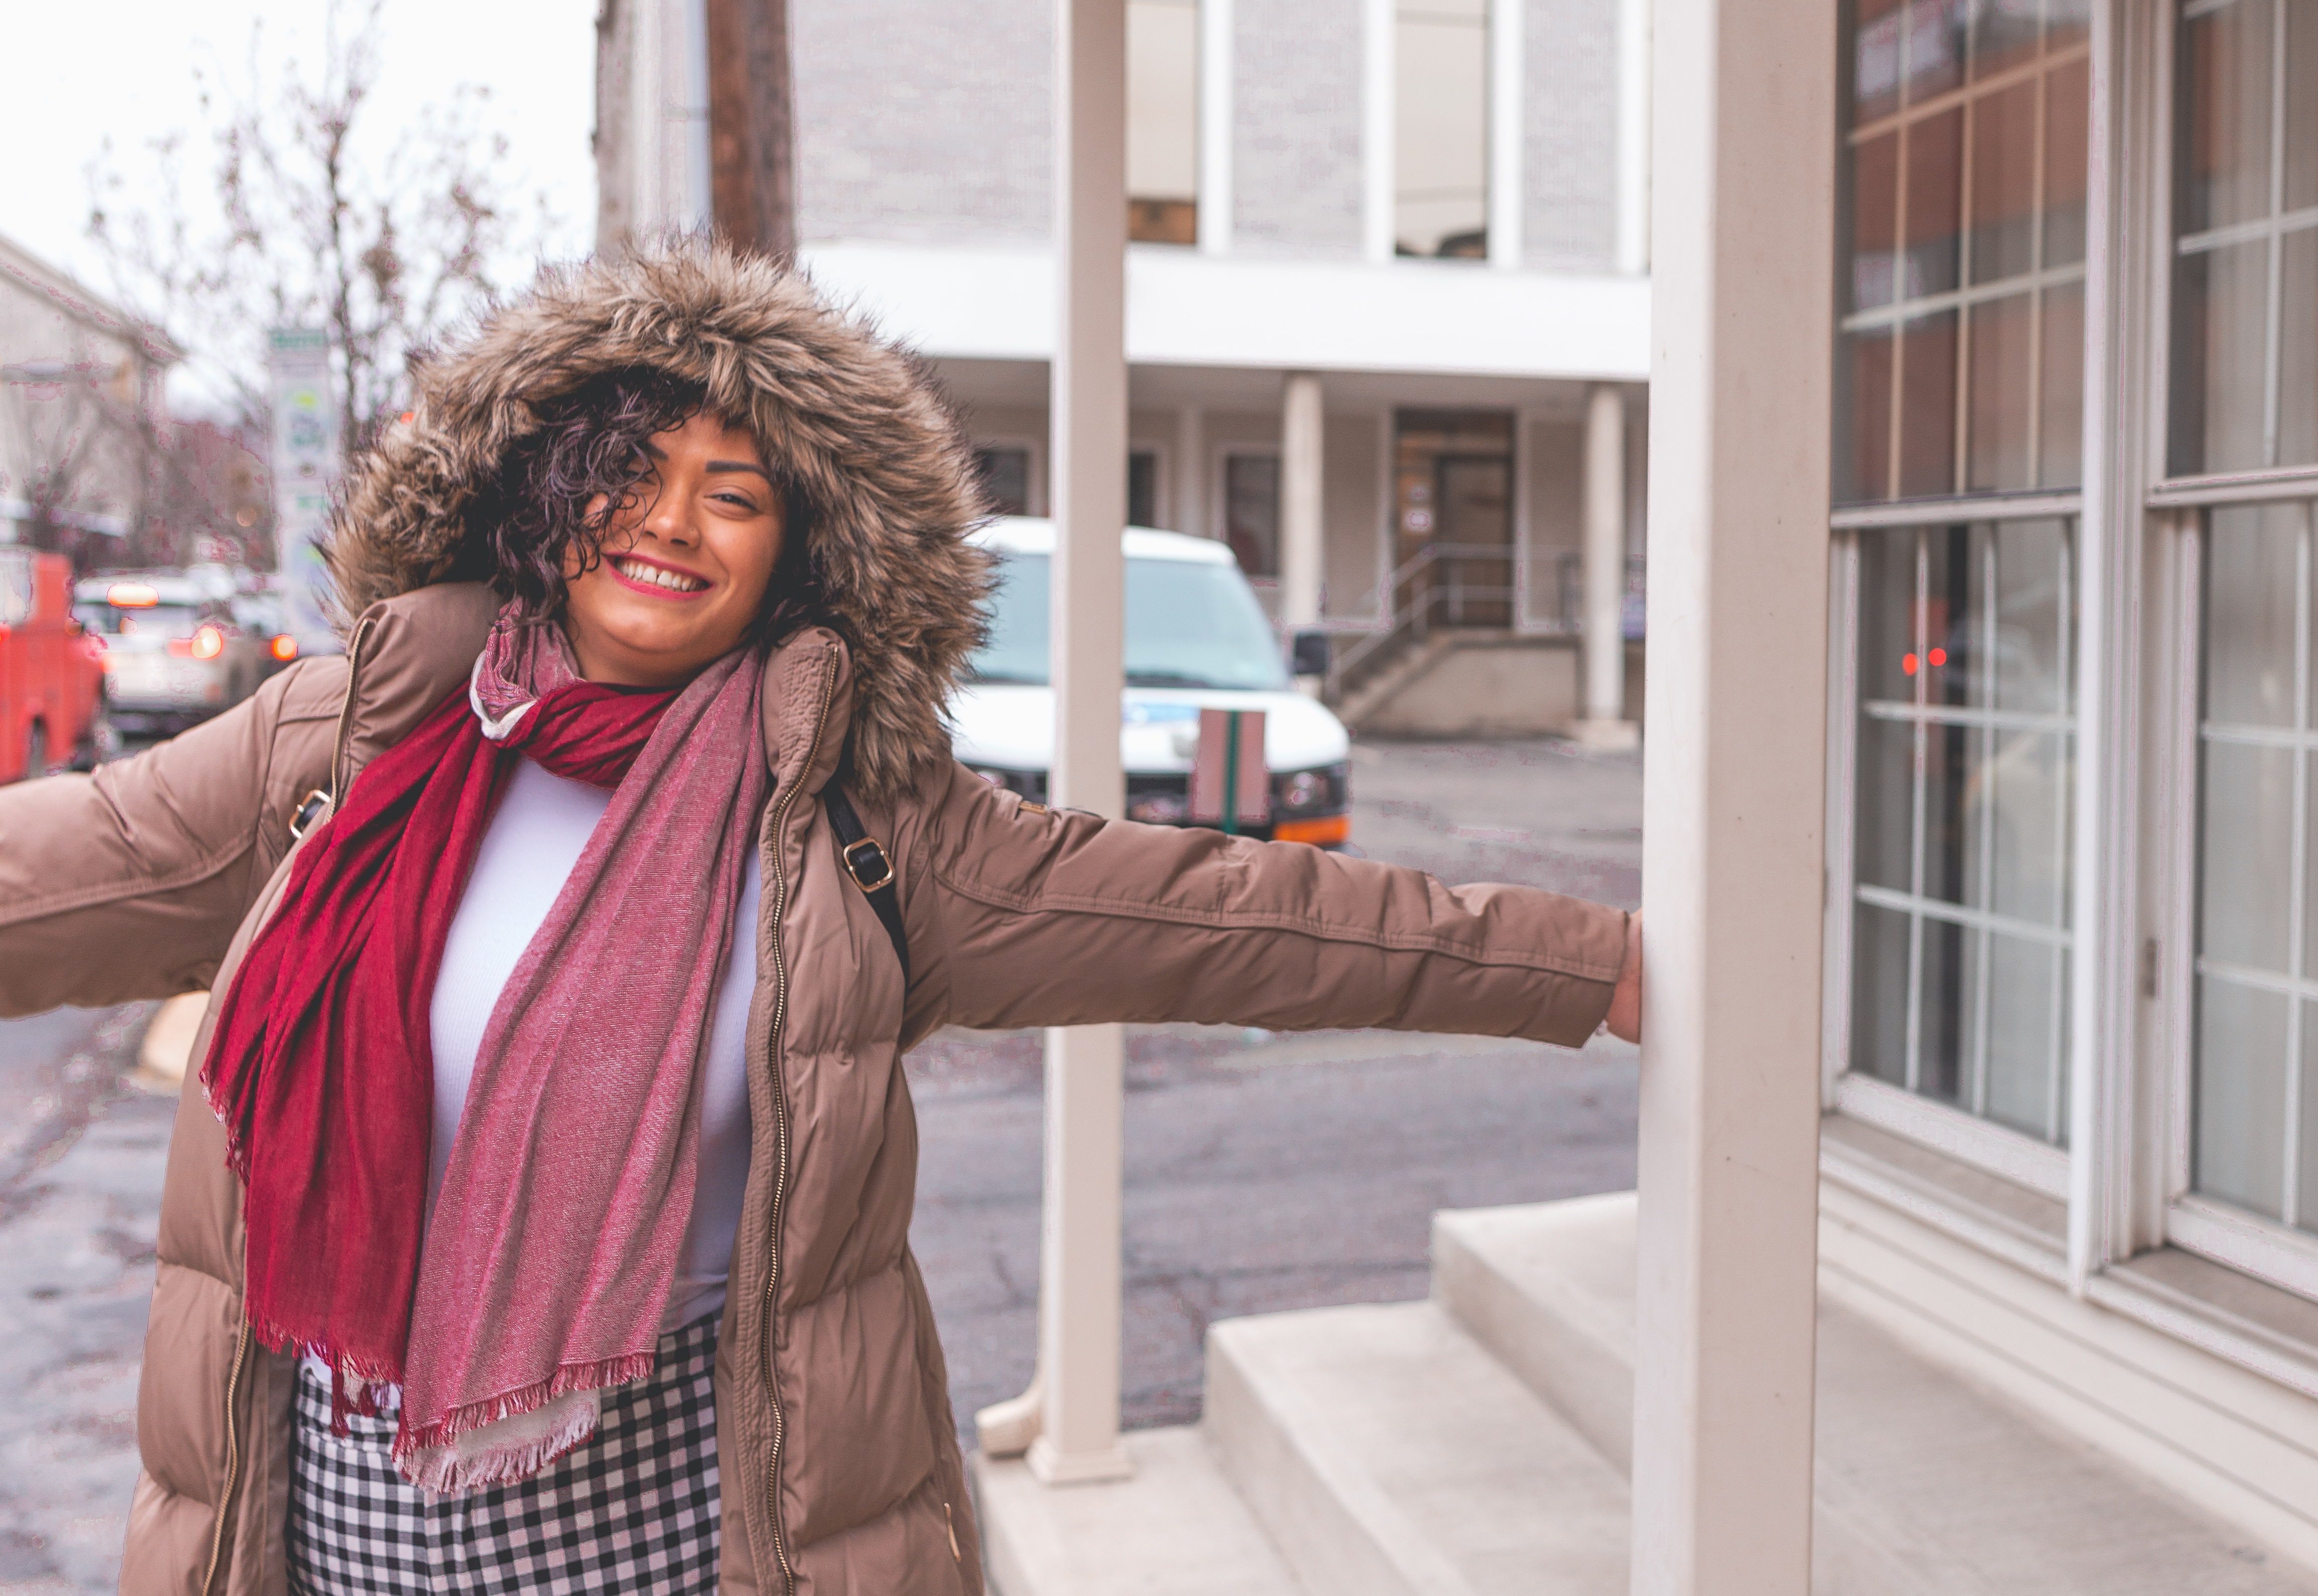
street fashion, scarf, fashion, hairstyle, pink, outerwear, photography, jacket, neck, long hair, pattern, fashion accessory, window, blazer, brown hair, style, stole, shawl, photo shoot, fashion design